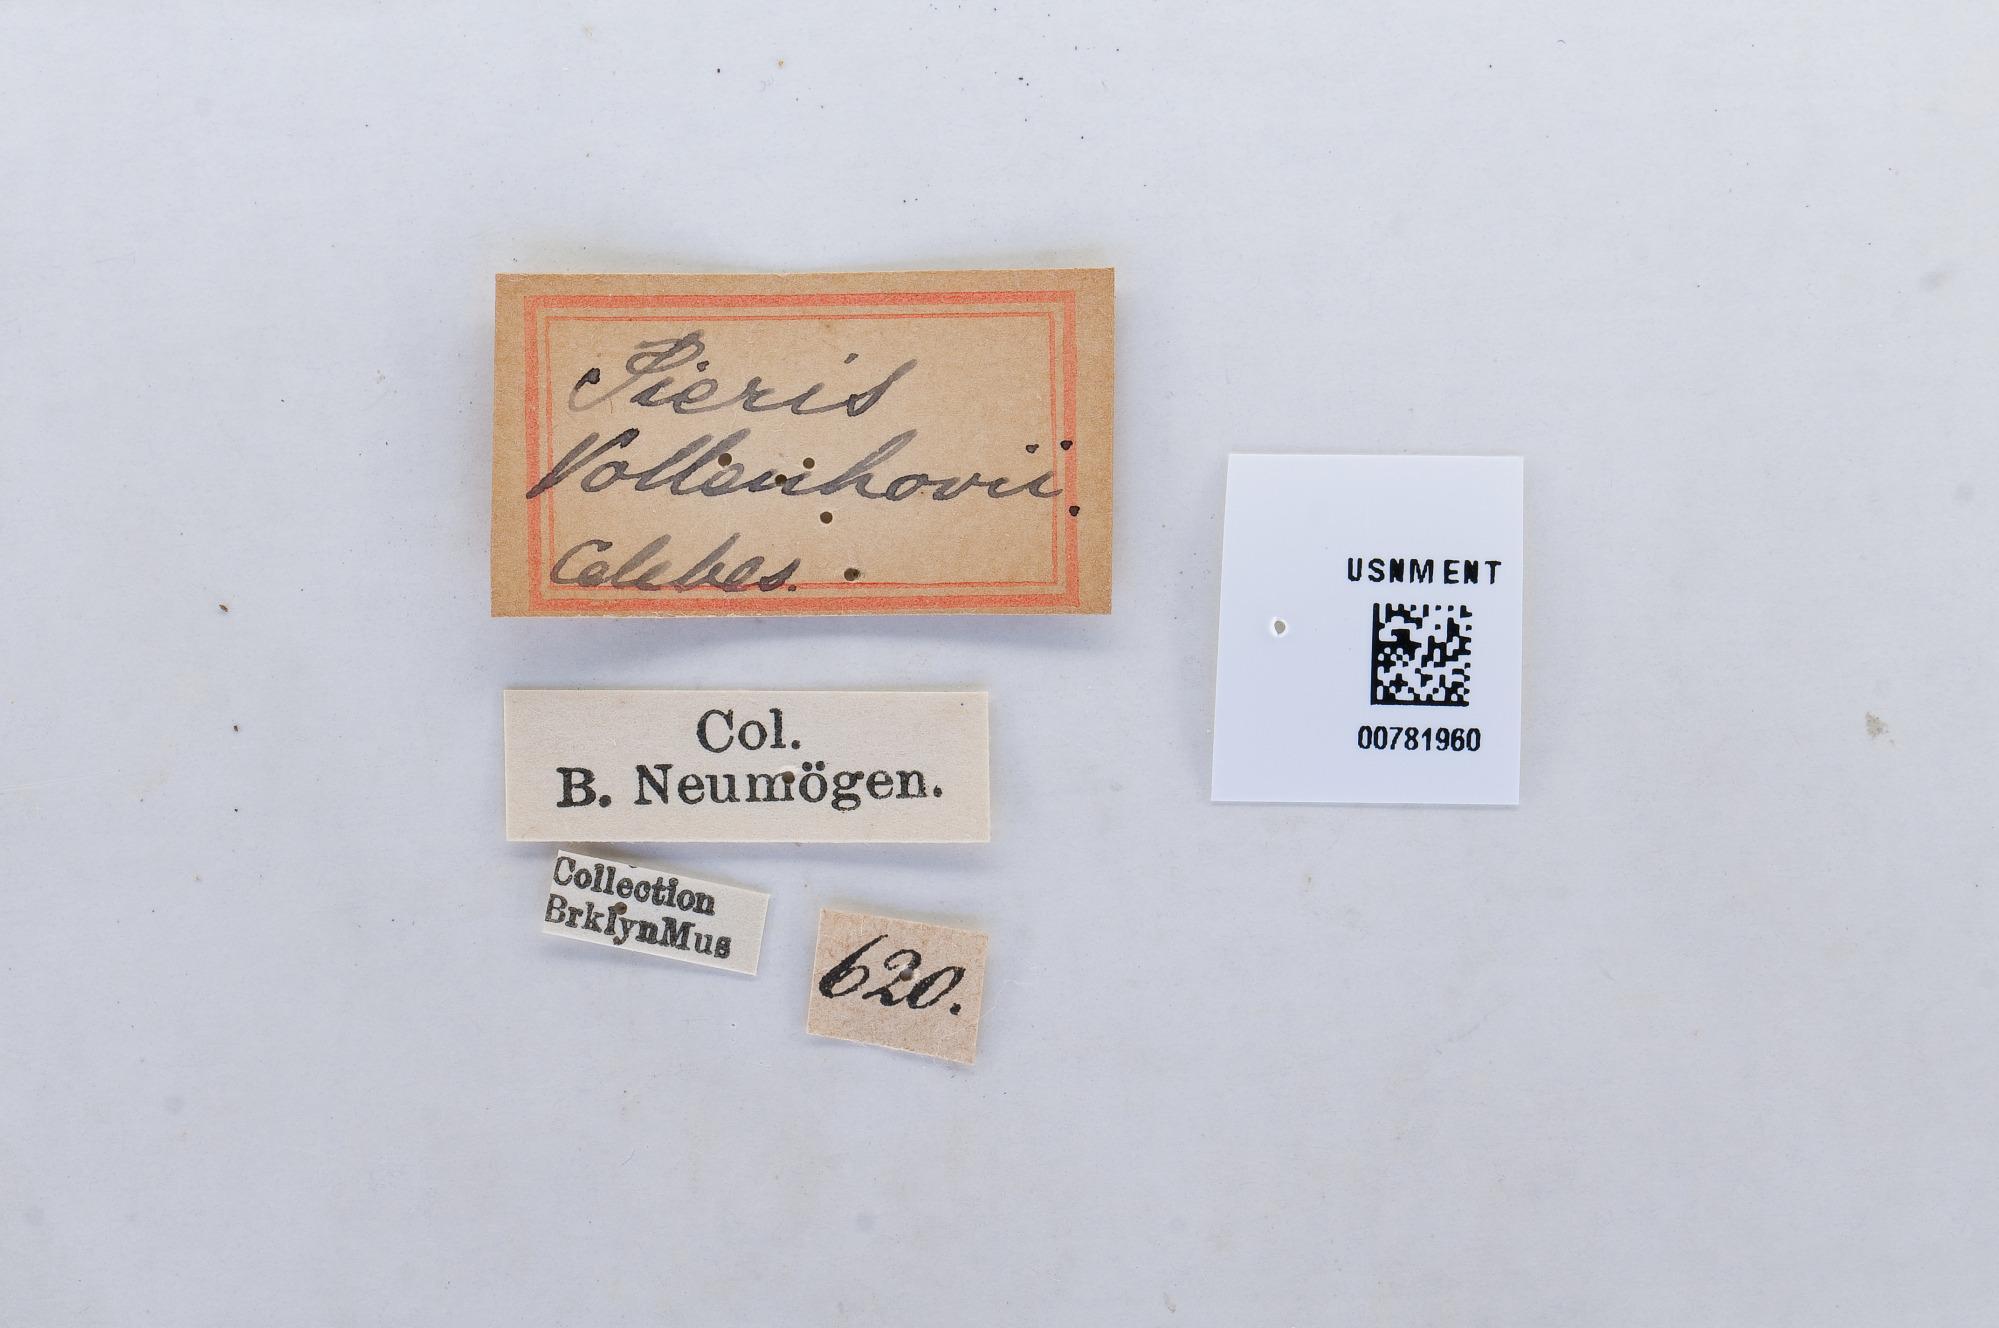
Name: Cepora eperia
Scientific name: Cepora eperia
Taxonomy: Animalia, Arthropoda, Hexapoda, Insecta, Lepidoptera, Pieridae, Pierinae